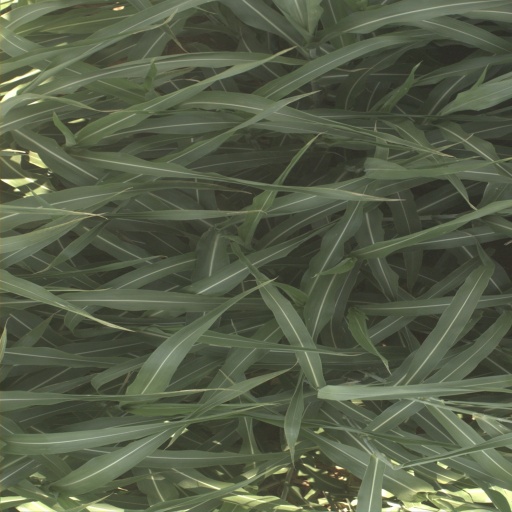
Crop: sorghum